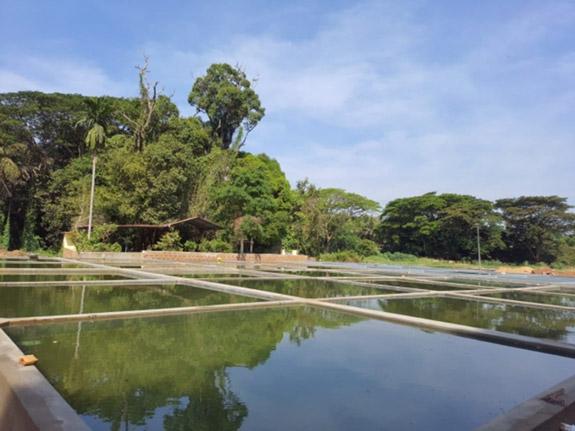
Bwawa kubwa la kutengeneza lenye maji safi likiwa na muundo mzuri wa kuimarisha mazingira ya ufugaji samaki, ambapo maji yanasambwaza yanakuwa safi na yenye uhai kwa samaki kuishi na kukua vizuri; mazingira haya husaidia na kuongeza uzalishaji wa samaki katika mfumo, huku yakidhibitiwa kwa njia bora ili kuhakikisha afya ya samaki na ubora wa mazao.